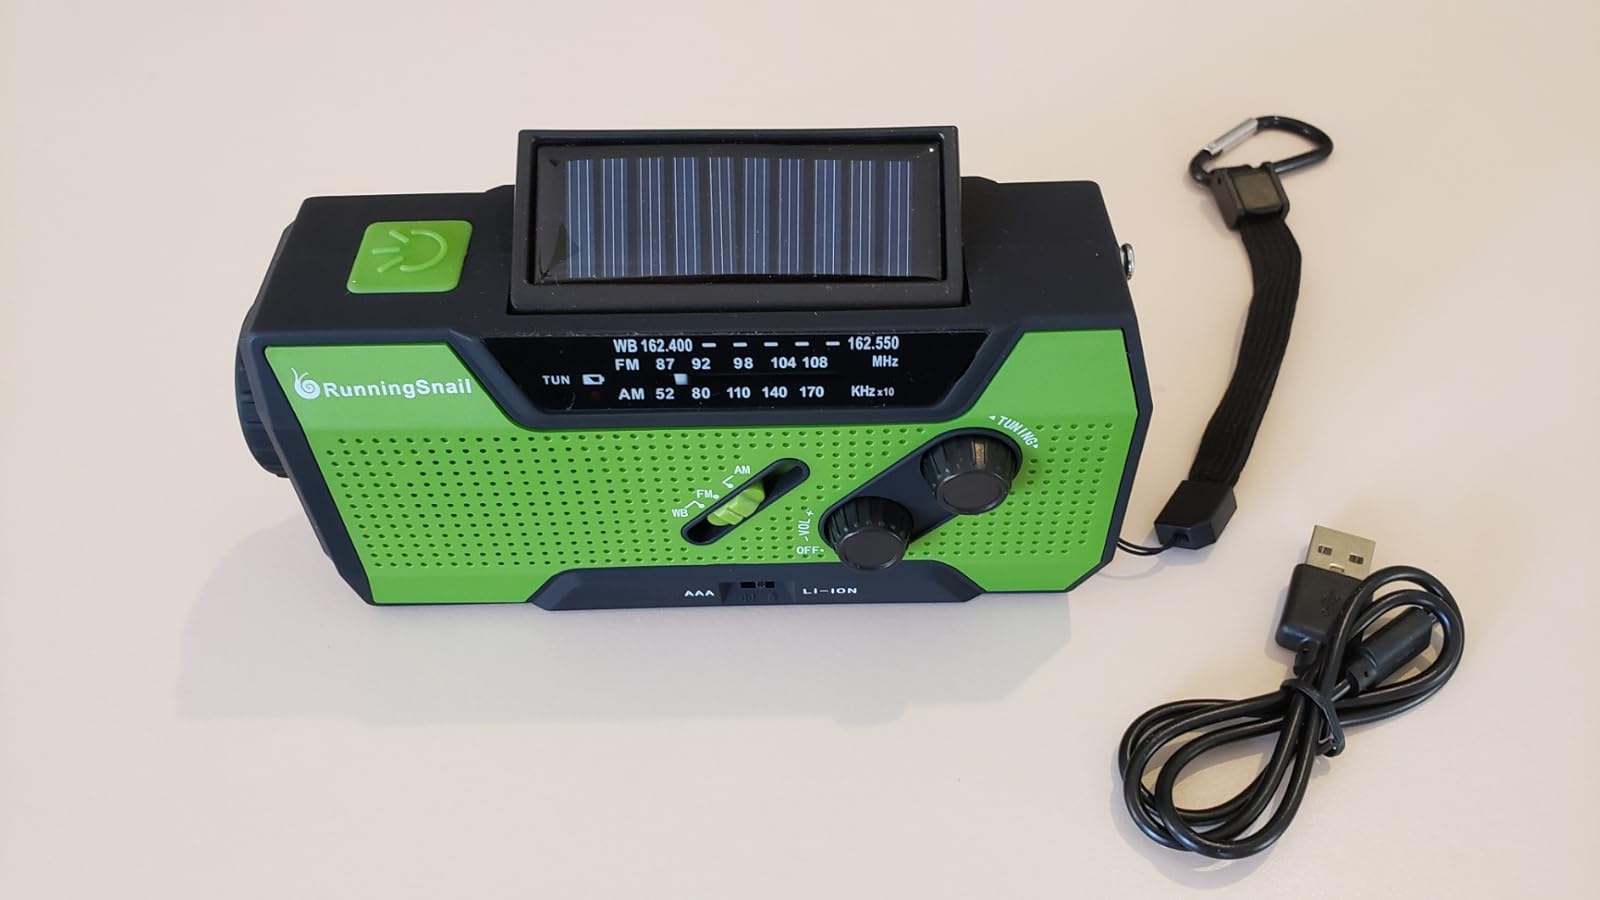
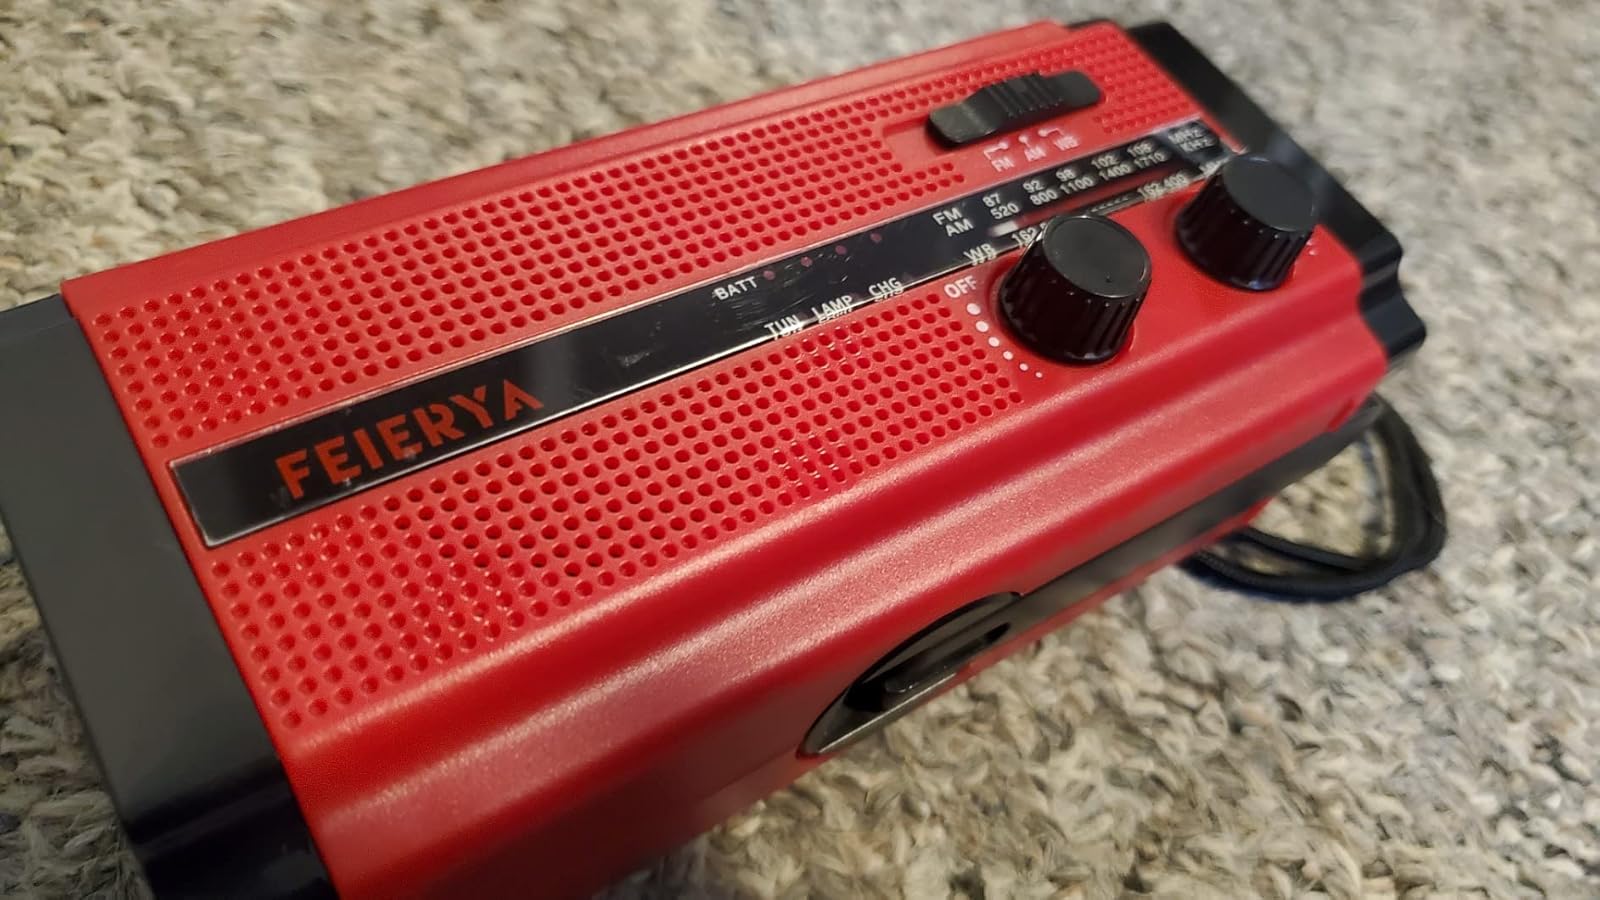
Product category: radio
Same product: no